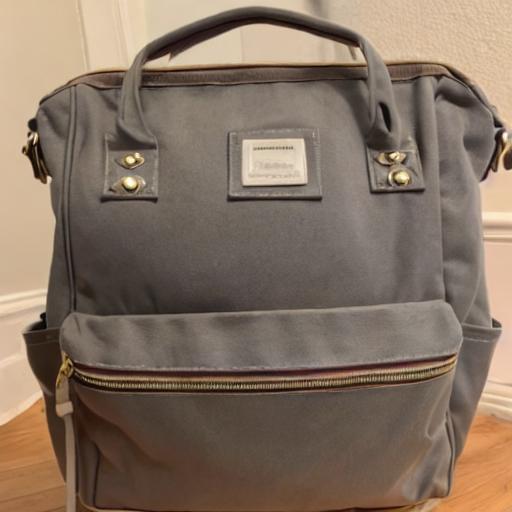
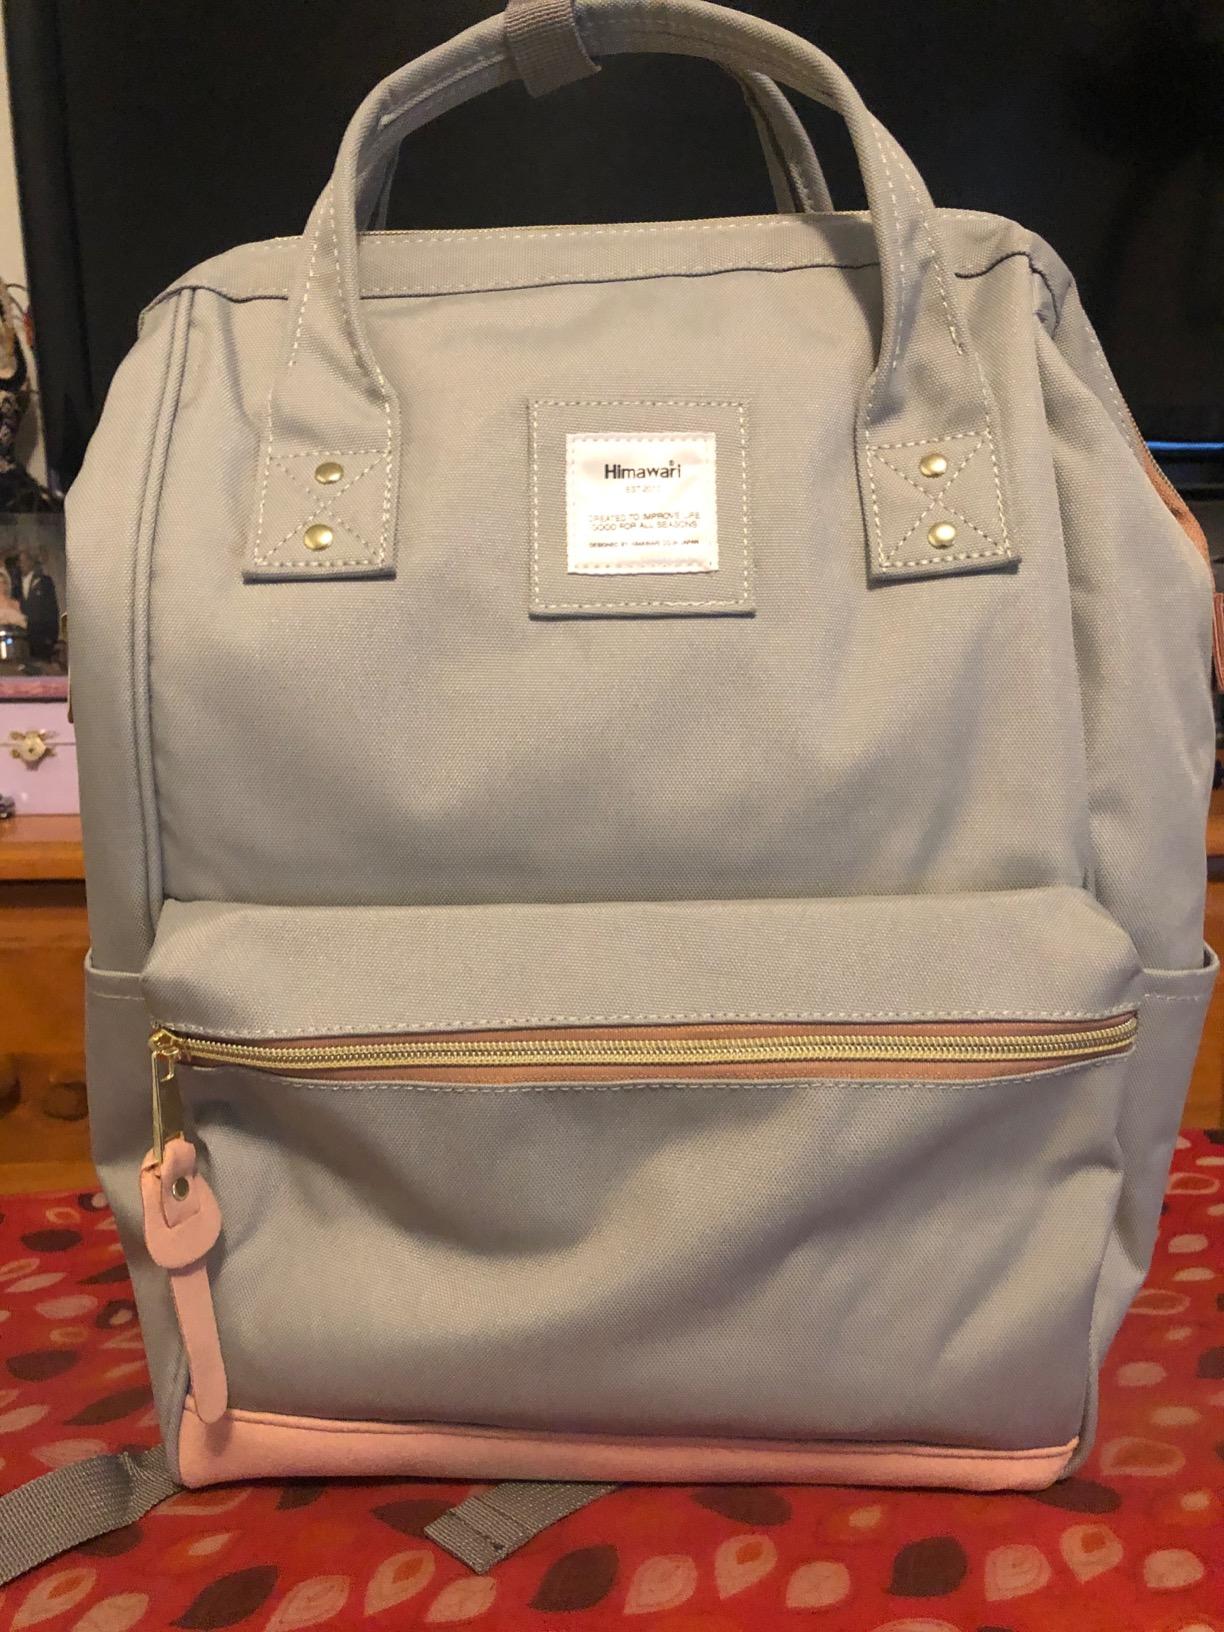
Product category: bag
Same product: no